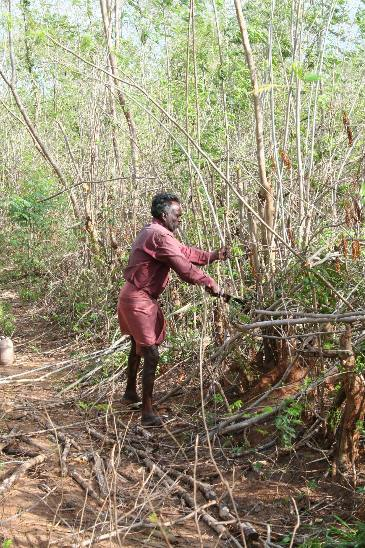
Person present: Yes